United Ancient Order of Druids

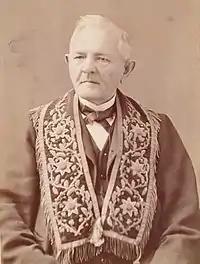
Frederick Sieg, founder of the UAOD in California.

The George Washington Lodge #1, the first lodge in the United States, was established in New York City in 1839. By 1979 the group was apparently defunct as a national organization. Despite the decentralization of the U.A.O.D. as a national organization, the United Ancient Order of Druids of California (or simply "Druids of California")--founded in Placerville, CA by Fredrick Sieg in the nineteenth century—continues to exist. It is governed by a "Grand Grove" with coordinated 13 subsidiary Groves and numerous Circles spread across the state. California Grove No. 1 was officially reinstated in Placerville, CA in 2017-18 and continues to enjoy a modest membership as of 2019. The stated mission of the Druids of California is "to promote knowledge, unity, and peace".